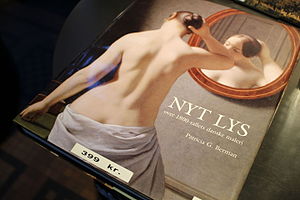
En nøgen kvinde sætter sit hår foran et spejl / Anvendelse
Eckersbergs maleri brugt til forsiden af en bog om 1800-tallets danske kunst. Patricia G. Bermans bog solgt i Thorvaldsens Museums kiosk.
Foto af bogen ""Nyt lys over 1800-tallets danske maleri"" af Patricia G. Berman med en forside der viser et berømt billede af Eckersberg. Prismærke på 399 kr ses. Foto taget på Thorvaldsens Museum."
En nøgen kvinde sætter sit hår foran et spejl